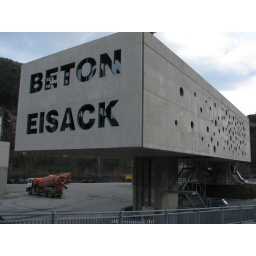
The office building of a concrete company somewhere in north Italy